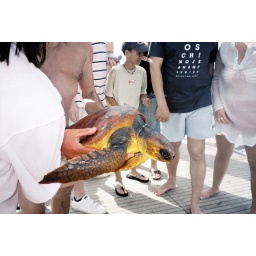
This drowning, part strangled turtle was saved by the skipper on a boat trip from Torviscas Harbour, Tenerife.